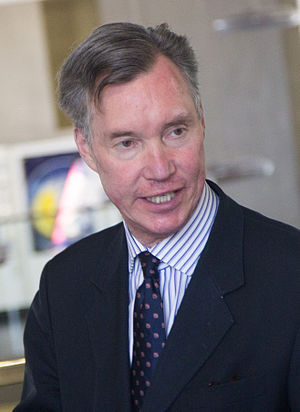
Guillaume af Luxembourg (født 1963)
Guillaume af Luxembourg er en luxemburgsk prins. Han er femte barn og tredje søn af storhertug Jean og storhertuginde Joséphine-Charlotte af Luxembourg. I 1994 giftede han sig med Sibilla Weiller med hvem han har fire børn.